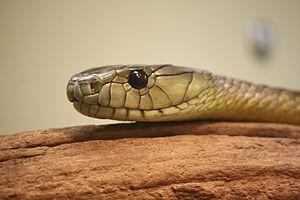
Dendroaspis jamesoni est une espèce de serpents de la famille des Elapidae. En français, il est appelé Mamba de Jameson ou Mamba vert de Jameson.